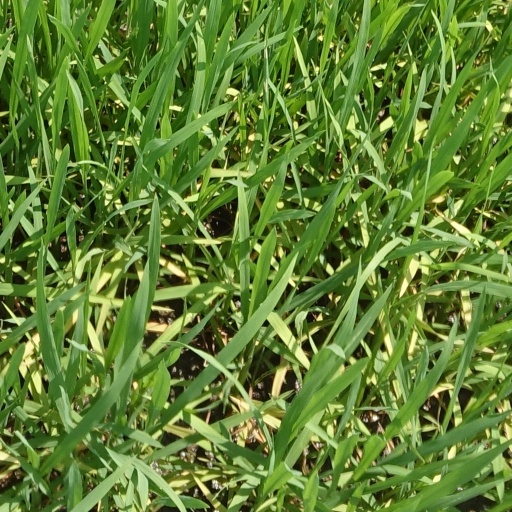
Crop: rice